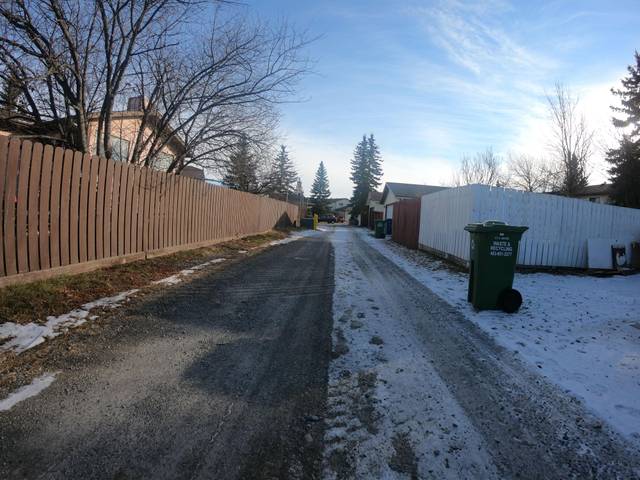
Region: Canada
Coordinates: 51.186, -114.484